Wild Flowers (2022 film)

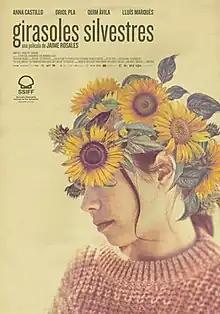
Theatrical release poster

Wild Flowers is a 2022 Spanish-French film directed by Jaime Rosales which stars Anna Castillo alongside Oriol Pla, Quim Àvila, and Lluís Marquès.